Hazara diaspora

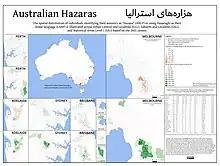
Geographic distribution of the Australian population identifying their ancestry as “Hazara” or using Hazaraghi as their home language

The Hazara Council of Australia is an organization formed by the Hazara community of Australia. "Arman Monthly" is a Persian-language magazine distributed nationwide which is published by the Hazara community. The 2003 Australian documentary film "Molly & Mobarak" is based on a Hazara asylum seeker who enters Australia, falls in love with a local girl and faces possible deportation as his temporary visa nears expiration.